Świętokrzyskie Mountains

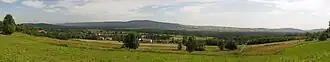
Świętokrzyskie Mountains

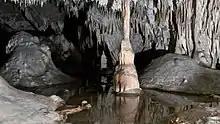
Paradise Cave (Jaskinia Raj) has many well-preserved karst forms

The Świętokrzyskie Mountains, often anglicized to Holy Cross Mountains, are a mountain range in central Poland, near the city of Kielce.